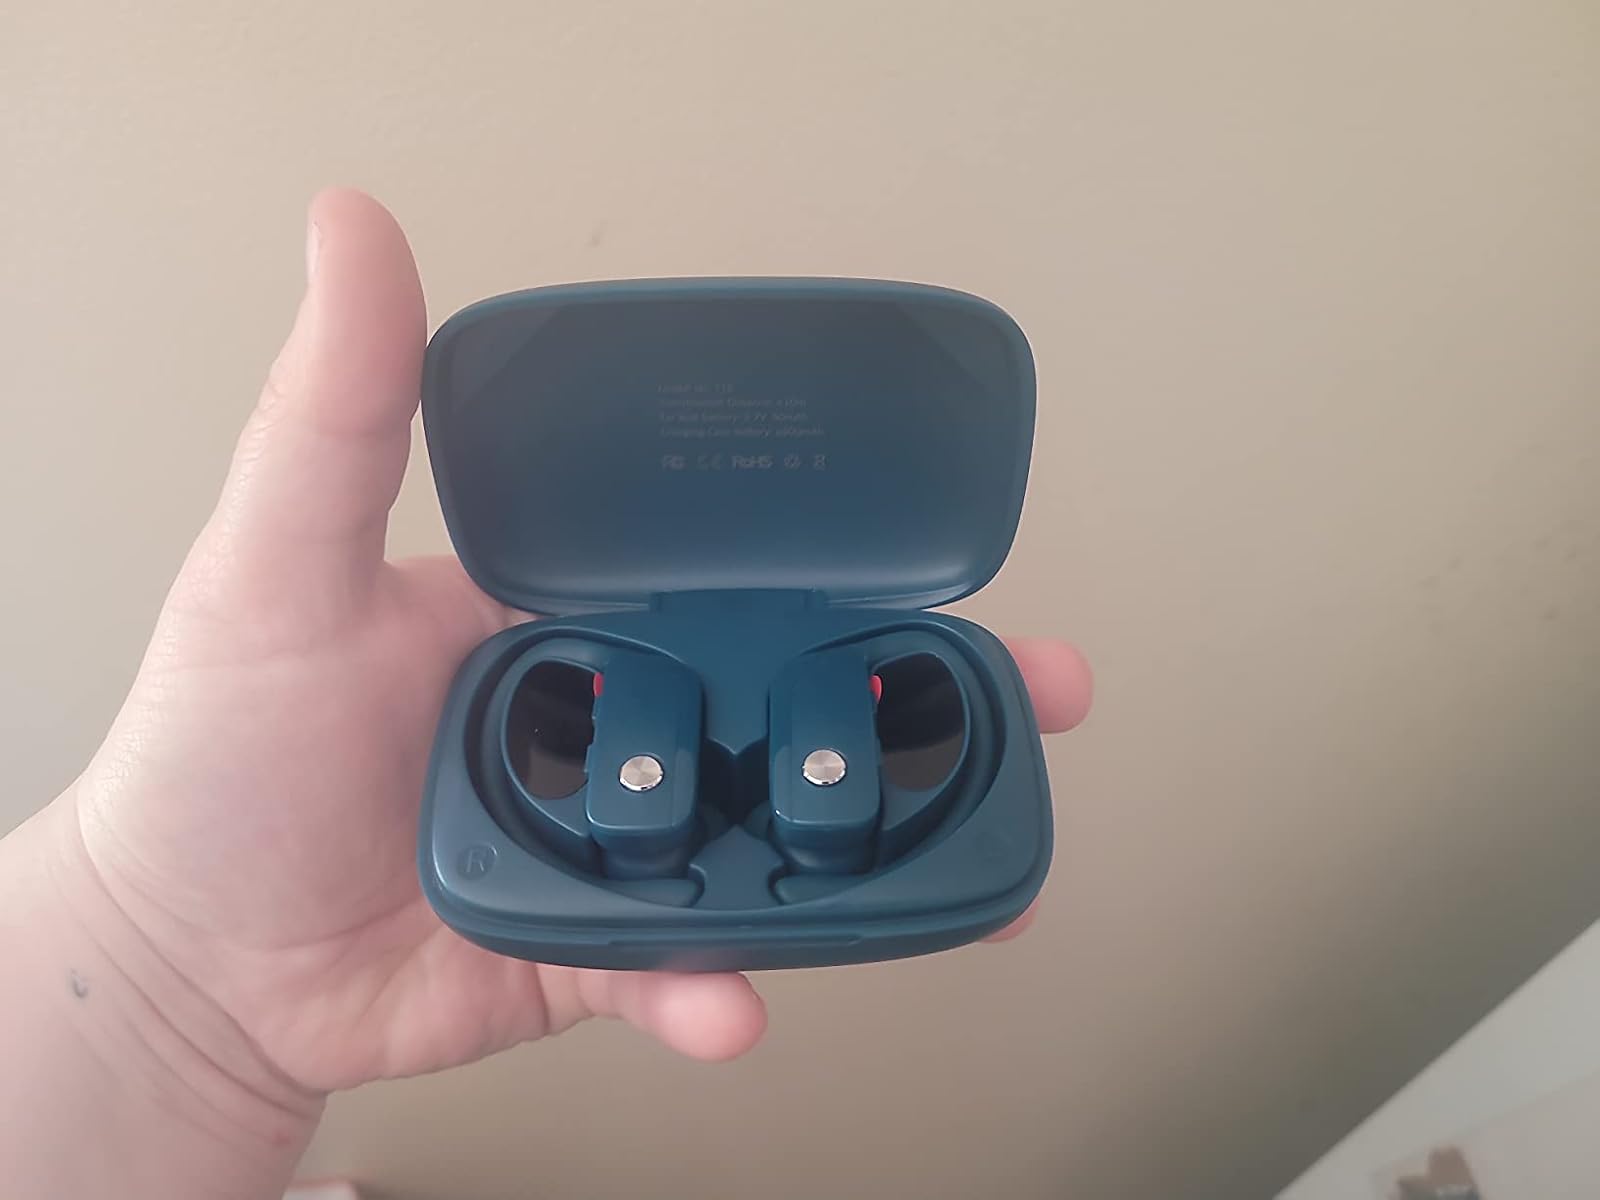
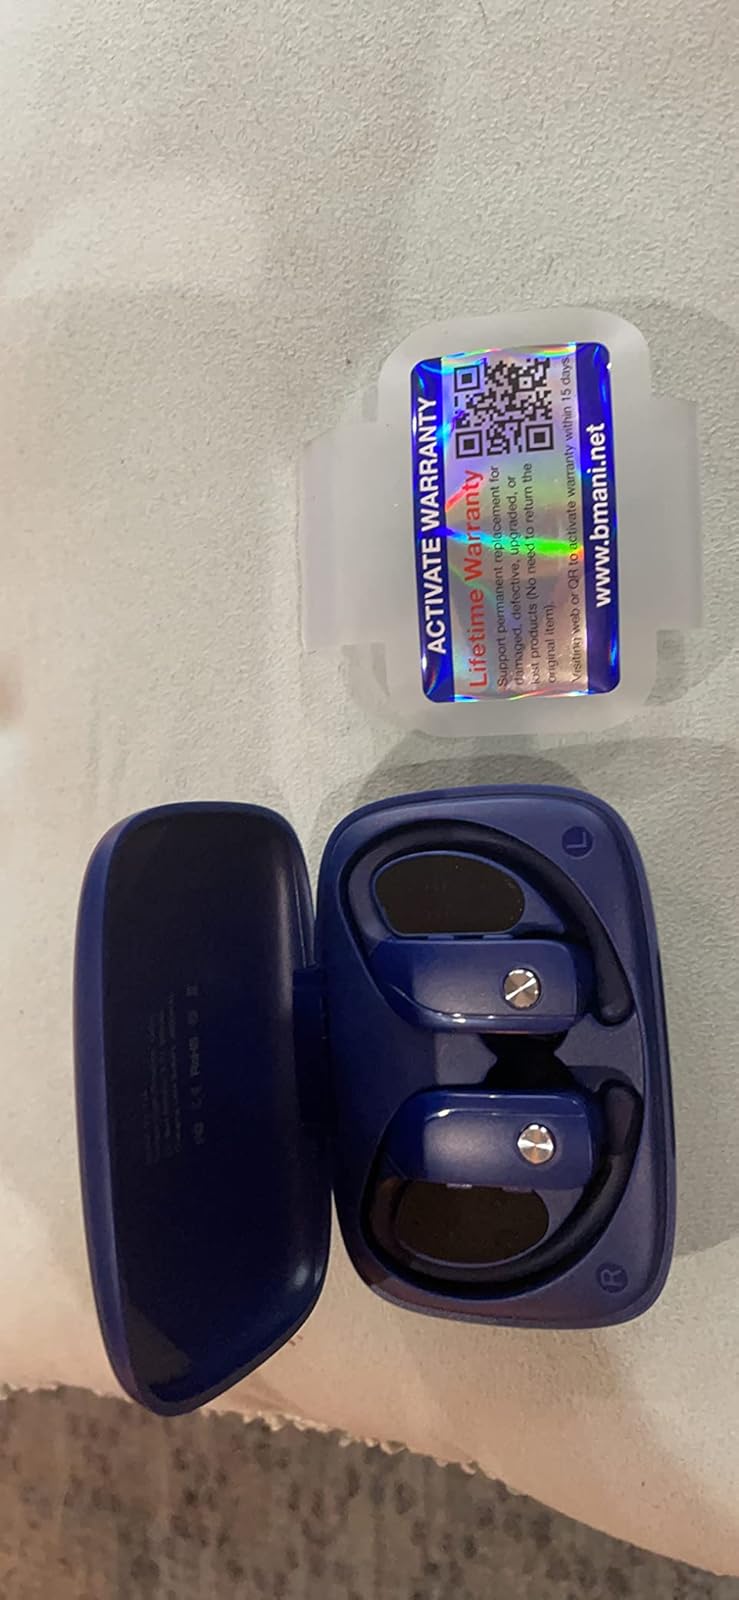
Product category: earbuds
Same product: no